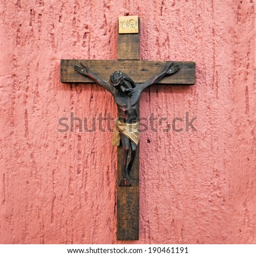
crucifix on a pink background